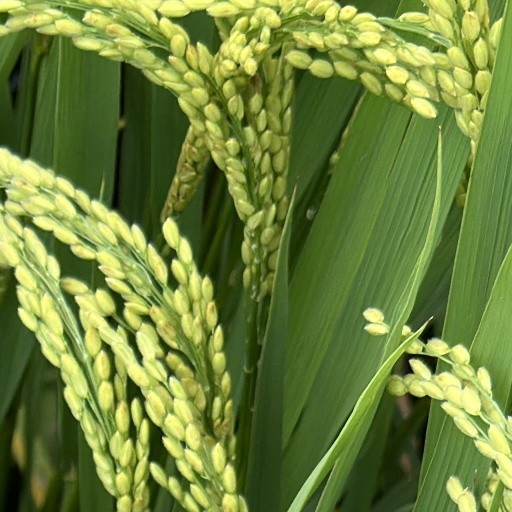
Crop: rice